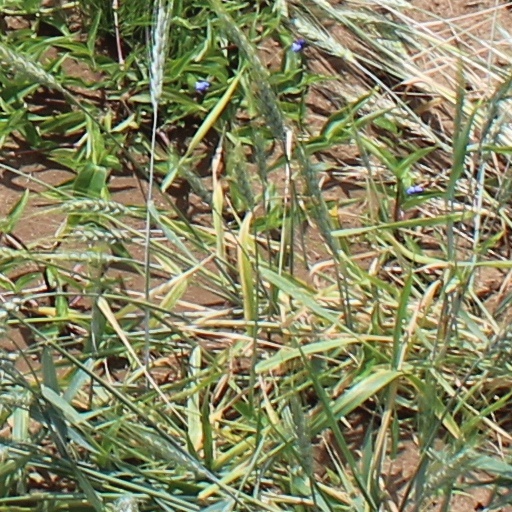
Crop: wheat